Emilio Boggio

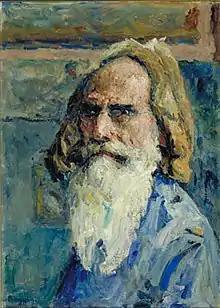
"Self-portrait"

Emilio Boggio (21 May 18577 June 1920) was an Italian-Venezuelan pioneering impressionist painter. In 1864 he traveled to France and studied at the Lycée Michelet in Paris until 1870. In 1873, he returned to Caracas and dedicated himself to the family business. In 1877, he returned to France to join the Académie Julian where he received lessons from Jean-Paul Laurens. In 1888, obtained a Hors Concours (Honorable Mention) at the Salon of the Société des Artistes Français (Salon of French Artists) and in 1889, was awarded a bronze medal at the Exposition Universelle in Paris.